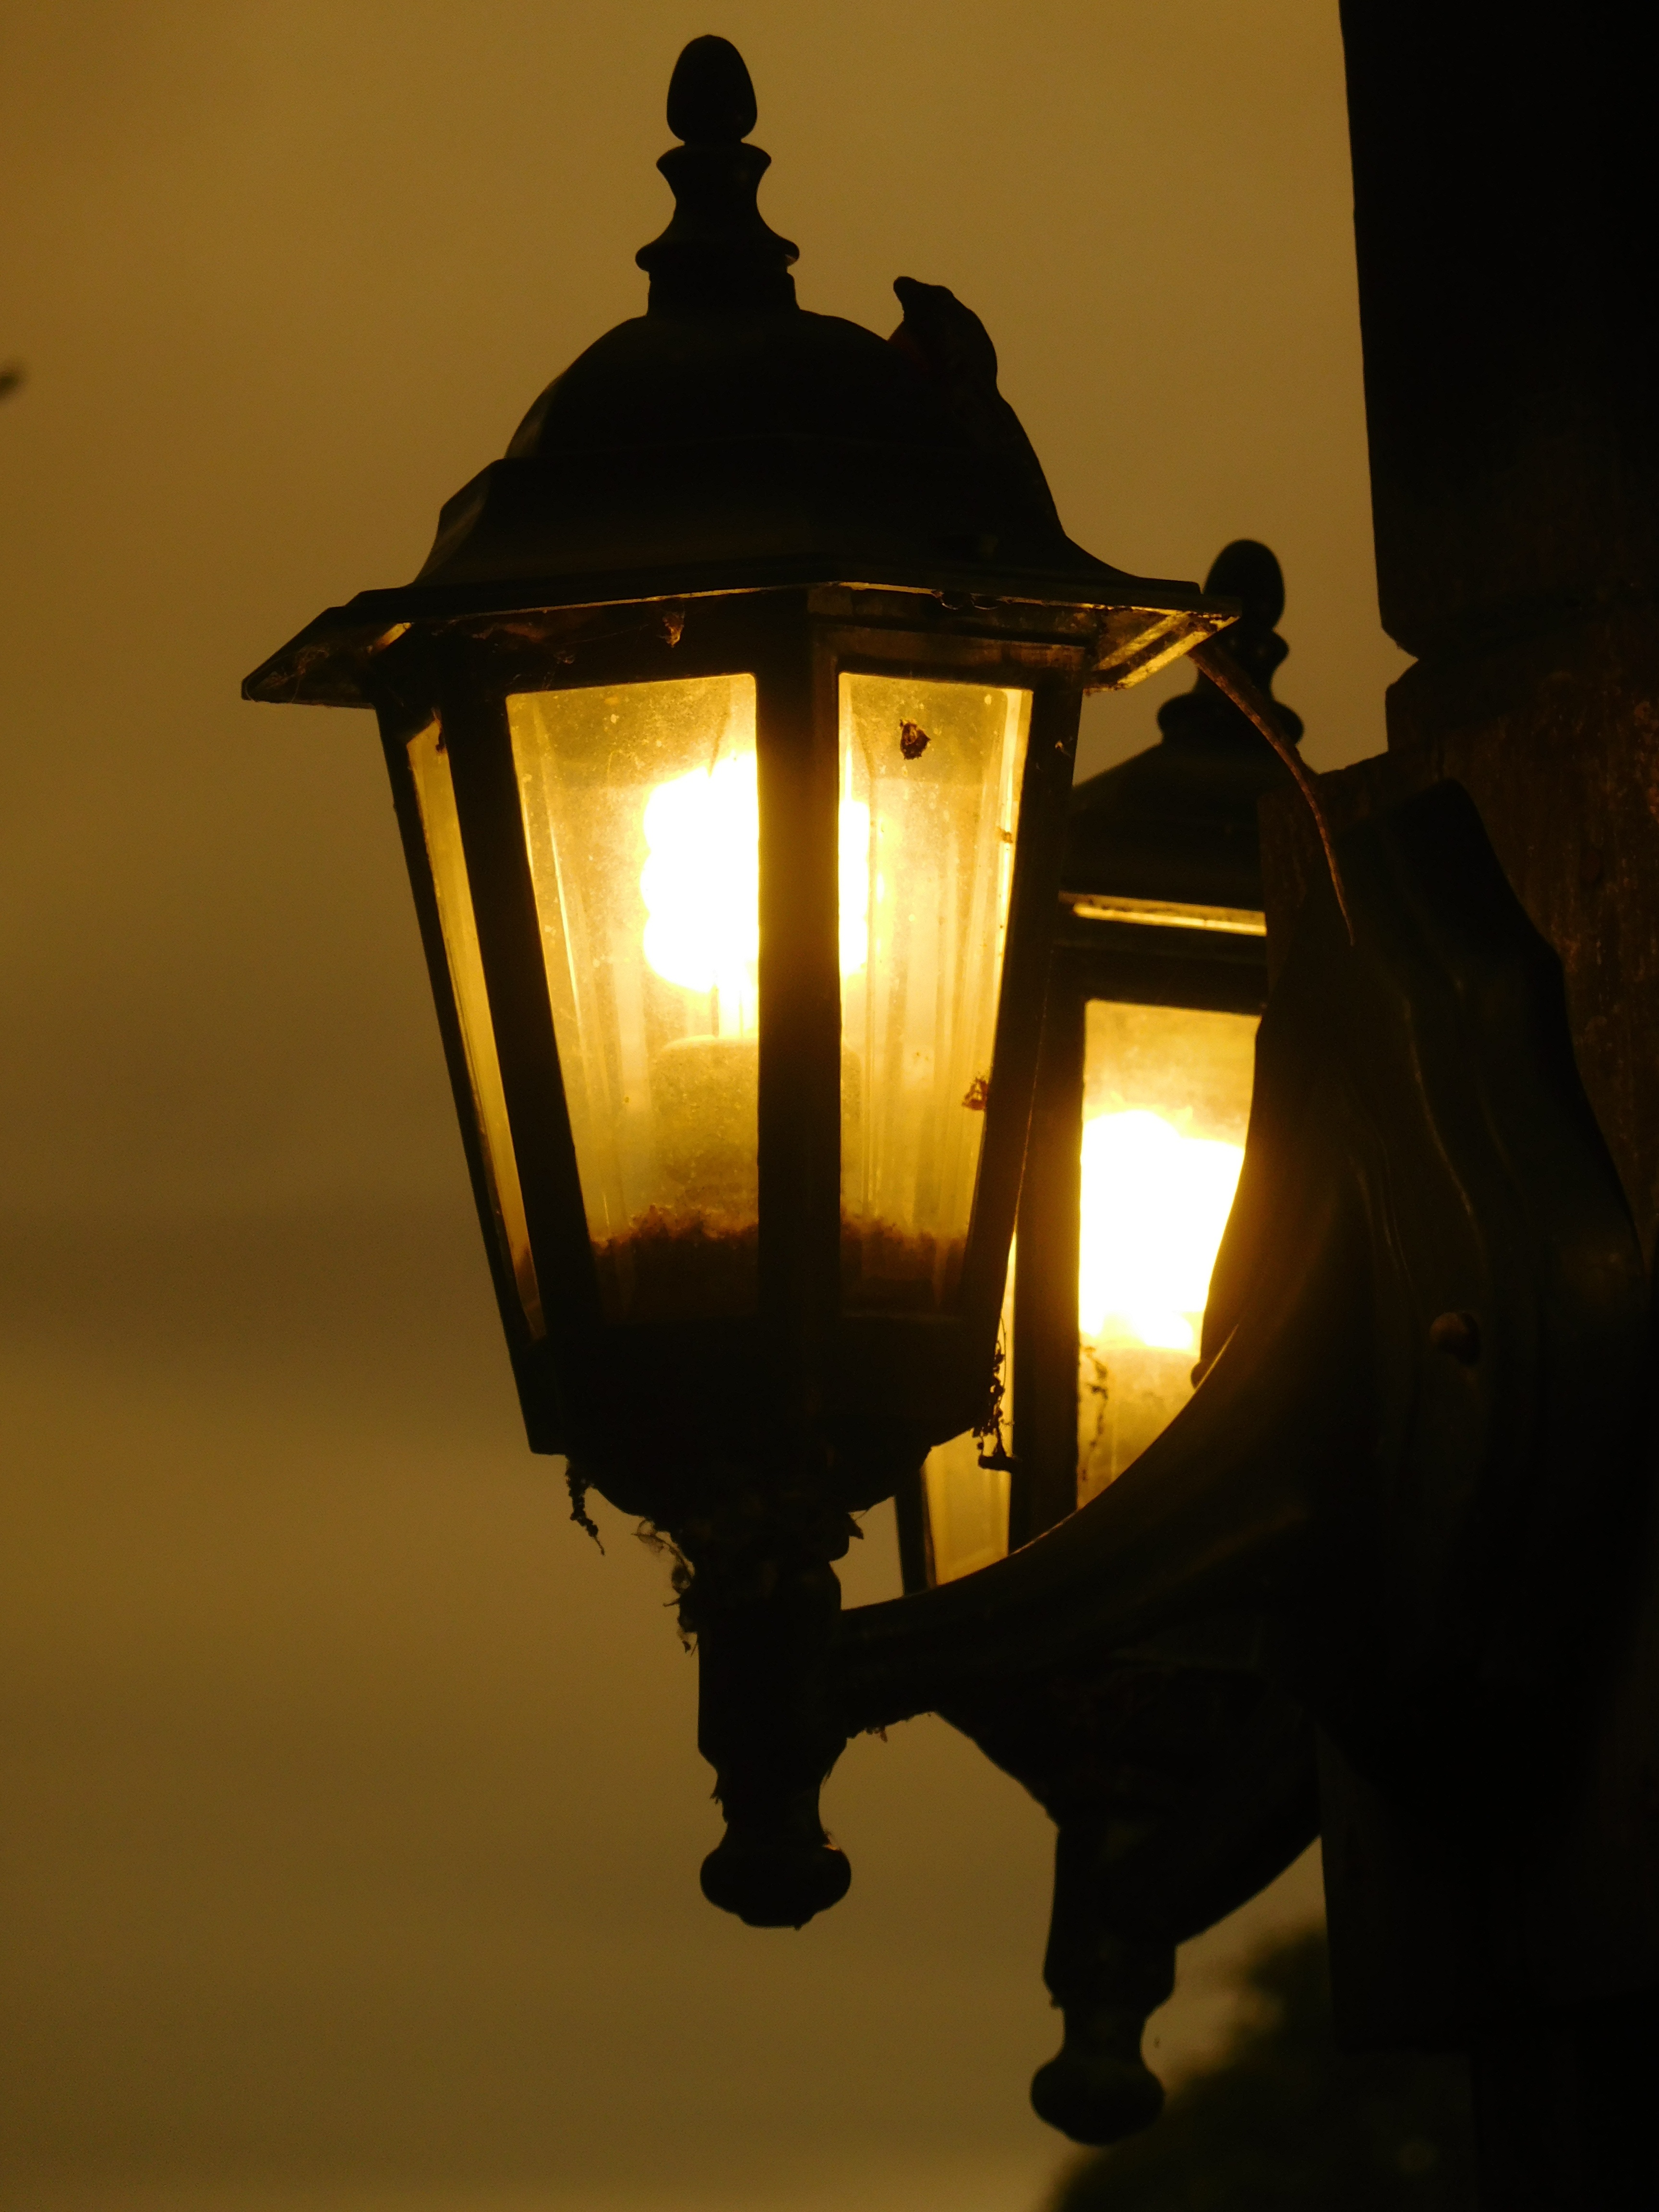
light, night, evening, lantern, reflection, darkness, street light, lamp, lighting, light fixture, illumination